List of songs written by Irving Berlin

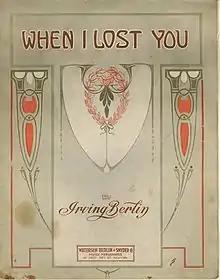
Sheet music for "When I Lost You"

This article is a list of songs written by Irving Berlin. It is arranged in alphabetical order, but can be rearranged in chronological order by clicking at the top of that column. You may also click twice at the top of the "click to play" column, to bring those items to the top of the list. Furthermore, you can click on the last column to bring to the top those songs that have Wikipedia articles about them.